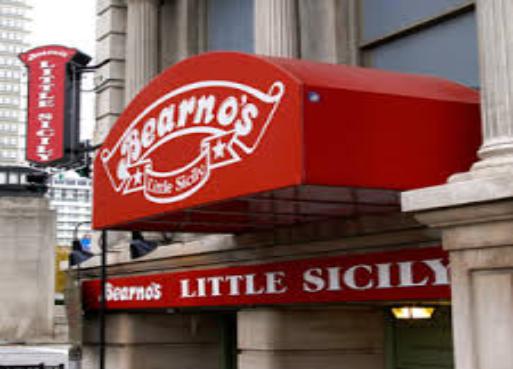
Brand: Bearno's
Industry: Food